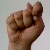
The image shows a hand gesture representing the letter 'T' in Indian Sign Language.